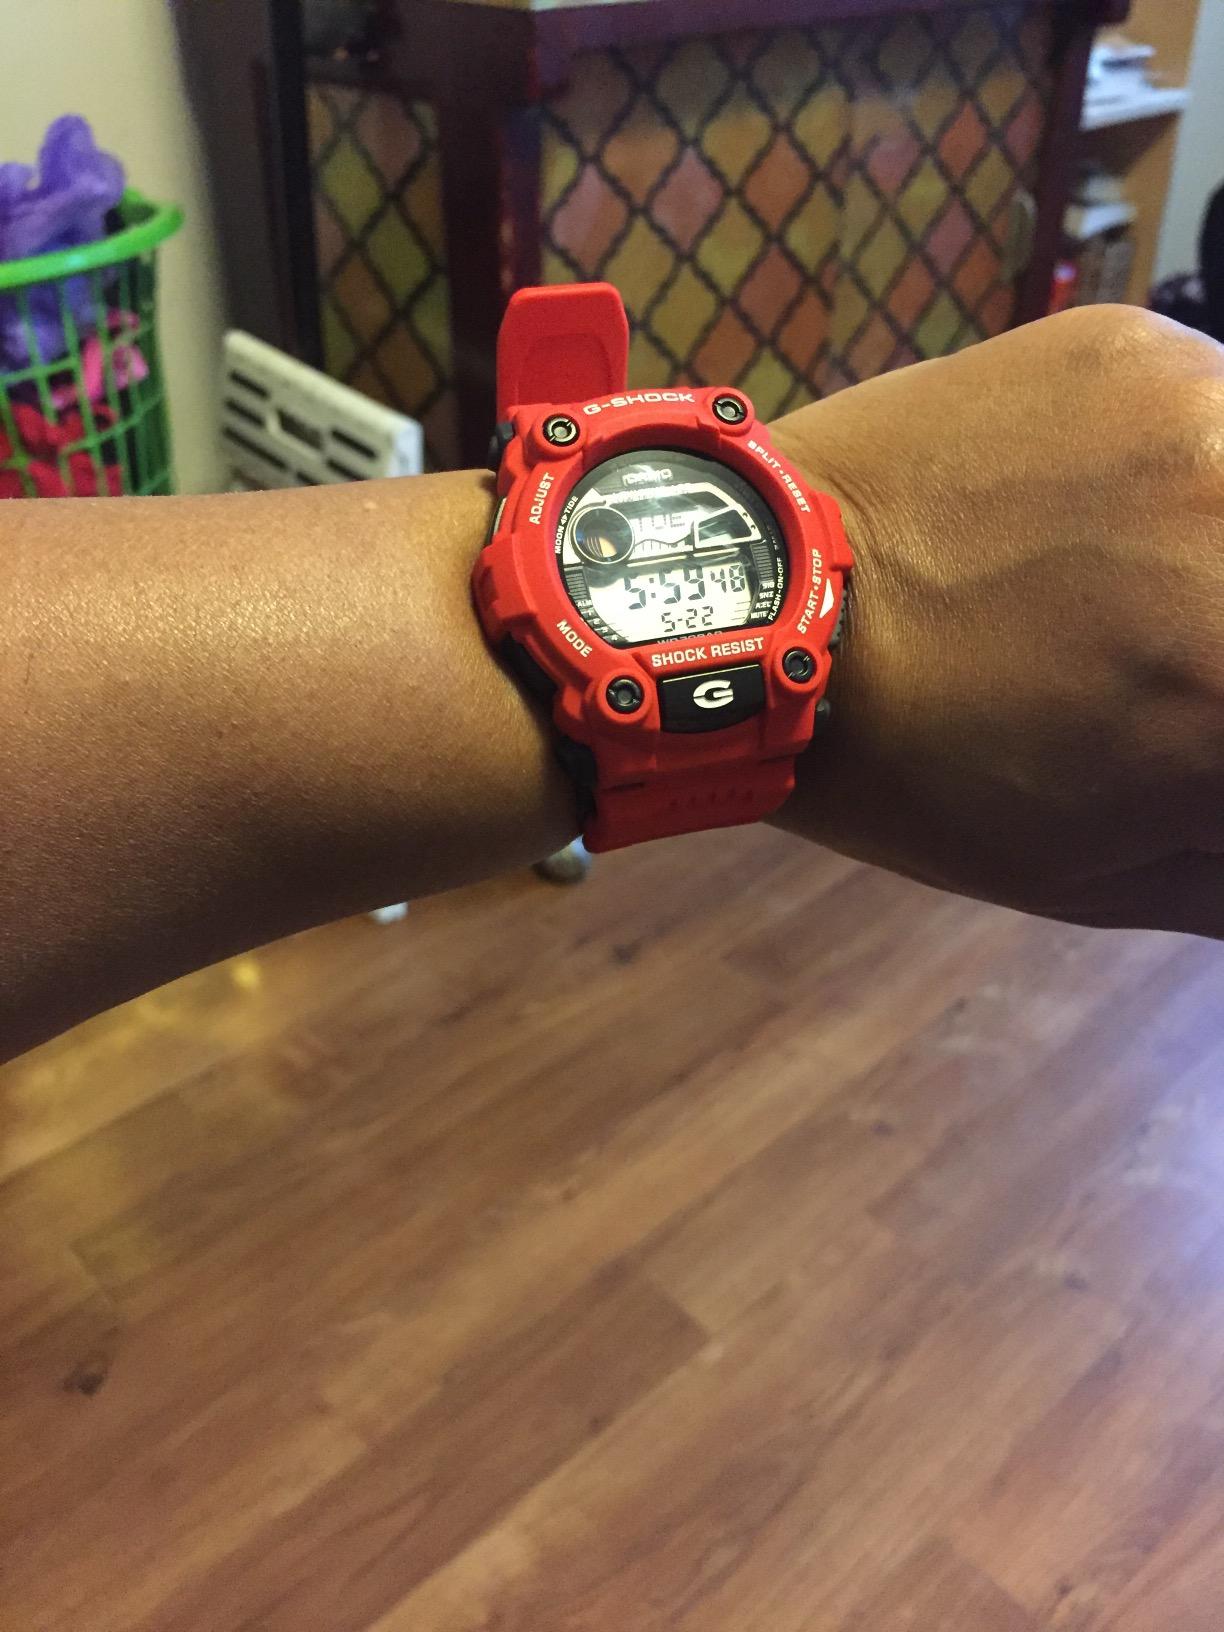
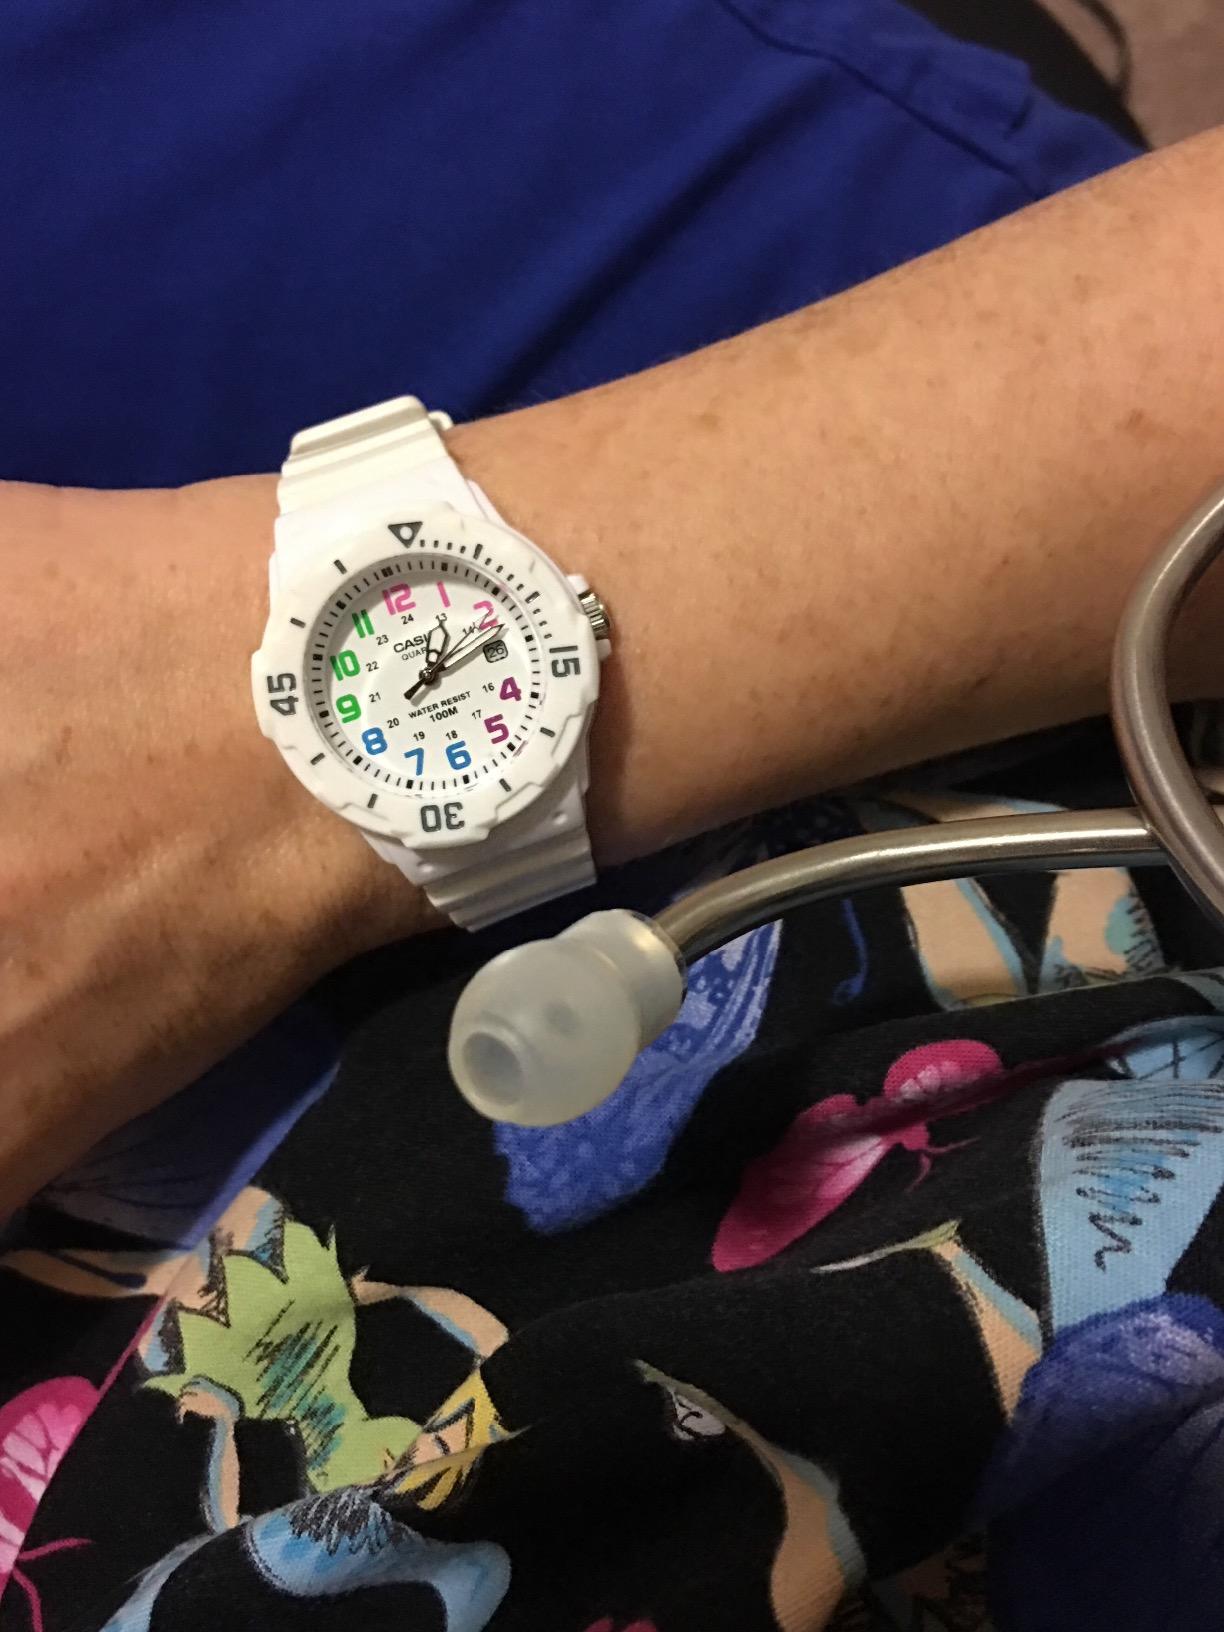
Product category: accessories_watch
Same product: no